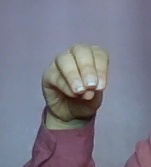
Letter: ha